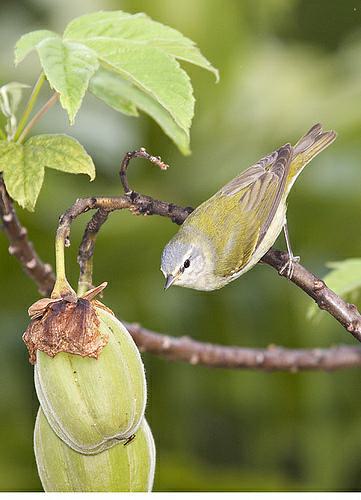
A photo of a tennessee warbler